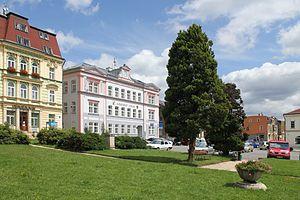
Smržovka est une ville du district de Jablonec nad Nisou, dans la région de Liberec, en République tchèque. Sa population s'élevait à 3 704 habitants en 2018.